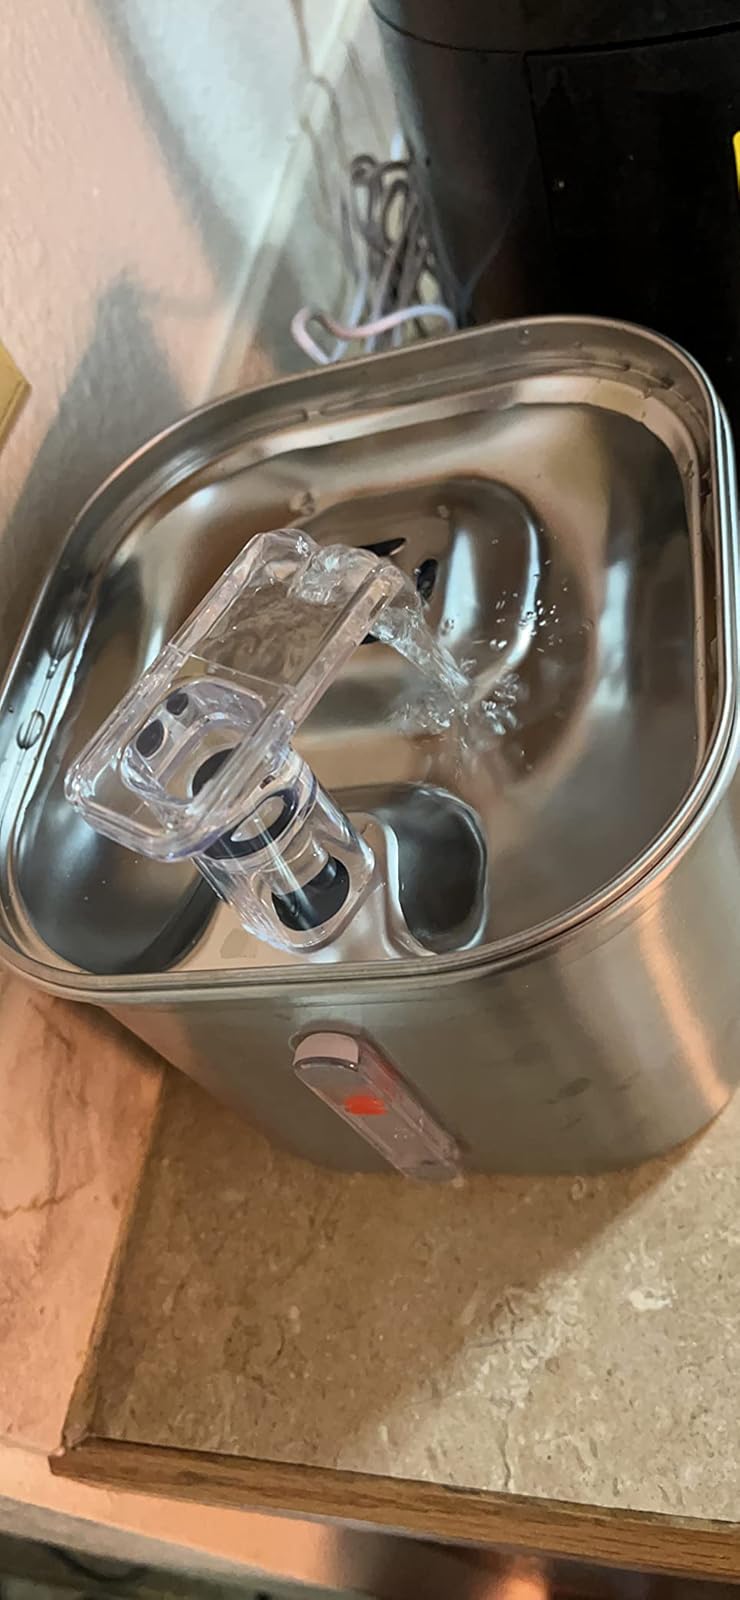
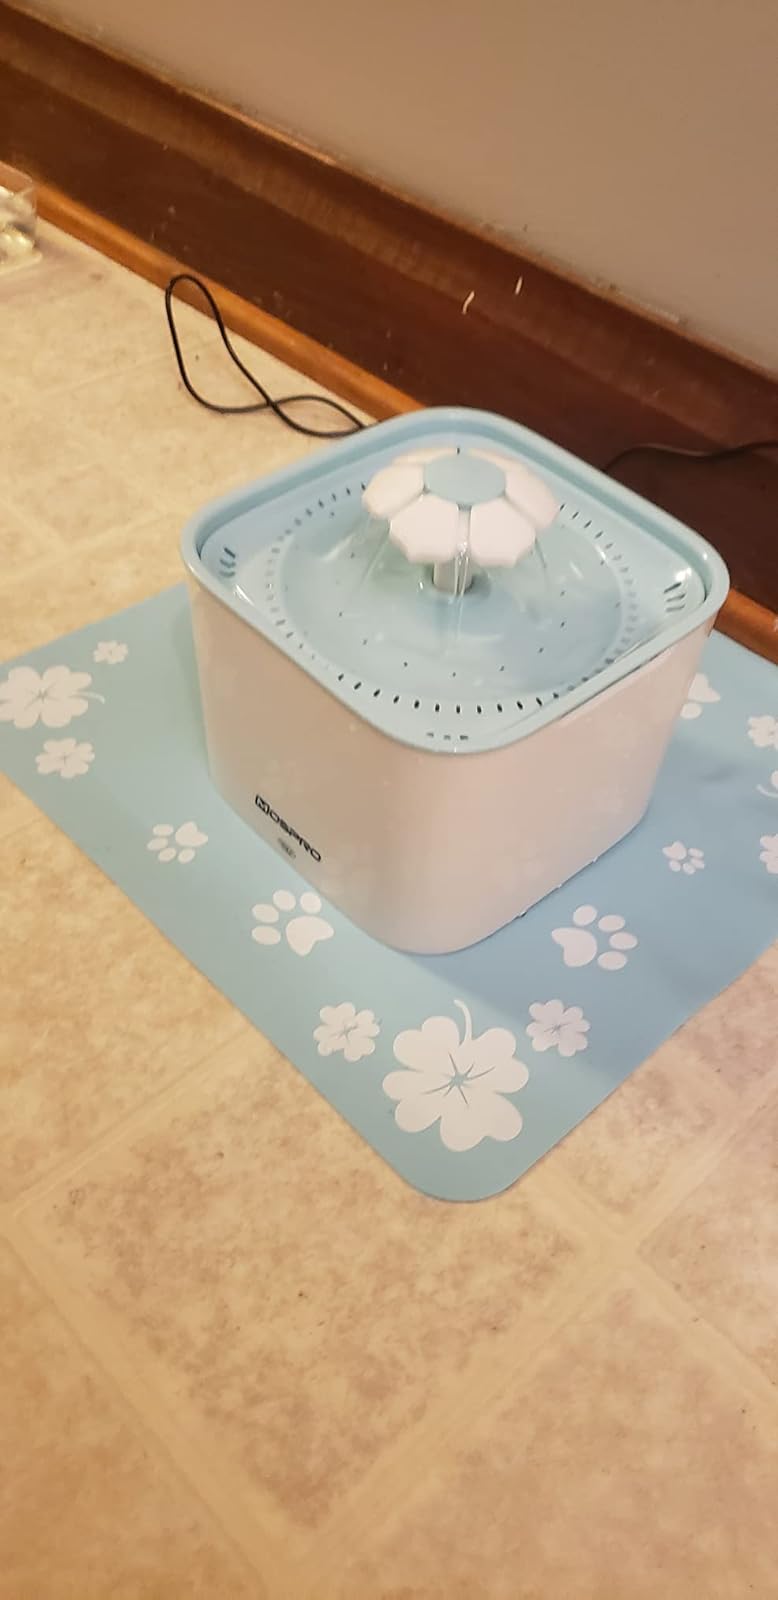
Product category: items_bowl
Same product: no